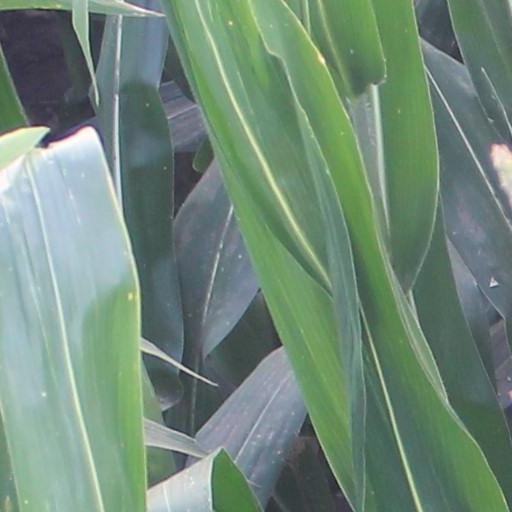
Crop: maize; corn